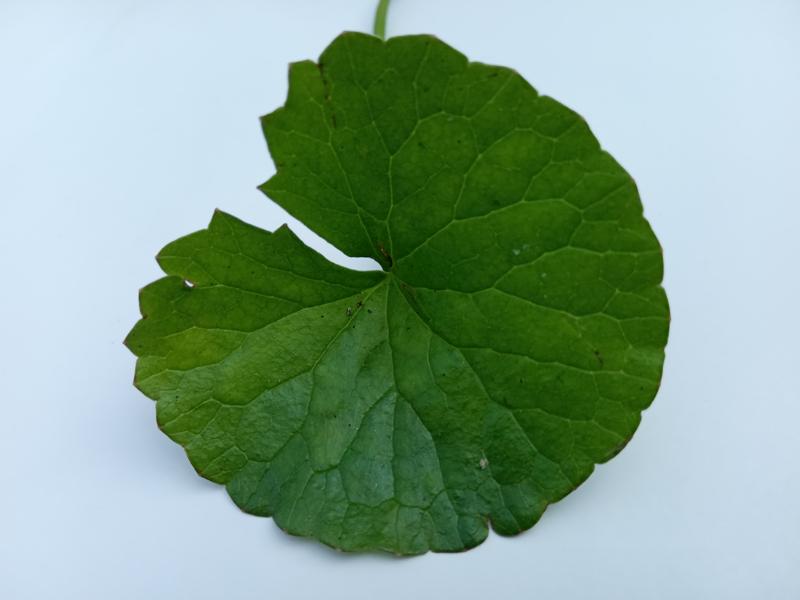
Weed species: Centella asiatica